Berlin-Halensee station

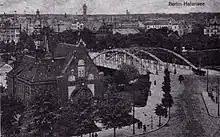
Halensee station, about 1900

The entrance building was a two-story brick building in the Romanesque Revival style. It was located at the northwest end of the station with exits to Kurfürstendamm and the adjacent Seesener Straße . The building was adjoined by the glazed entrances to the two platforms A and B, colloquially known as "Gewächshäuser" ("greenhouses"). The roof construction of the two platforms consisted of a central single-pillar roof construction that could only be found on the Ringbahn. Supports of this type can still be found at the Prenzlauer Allee station, among other places. The four-track turning system connected to the south, and the Stadtbahn and Ringbahn railways were separated north of the station.